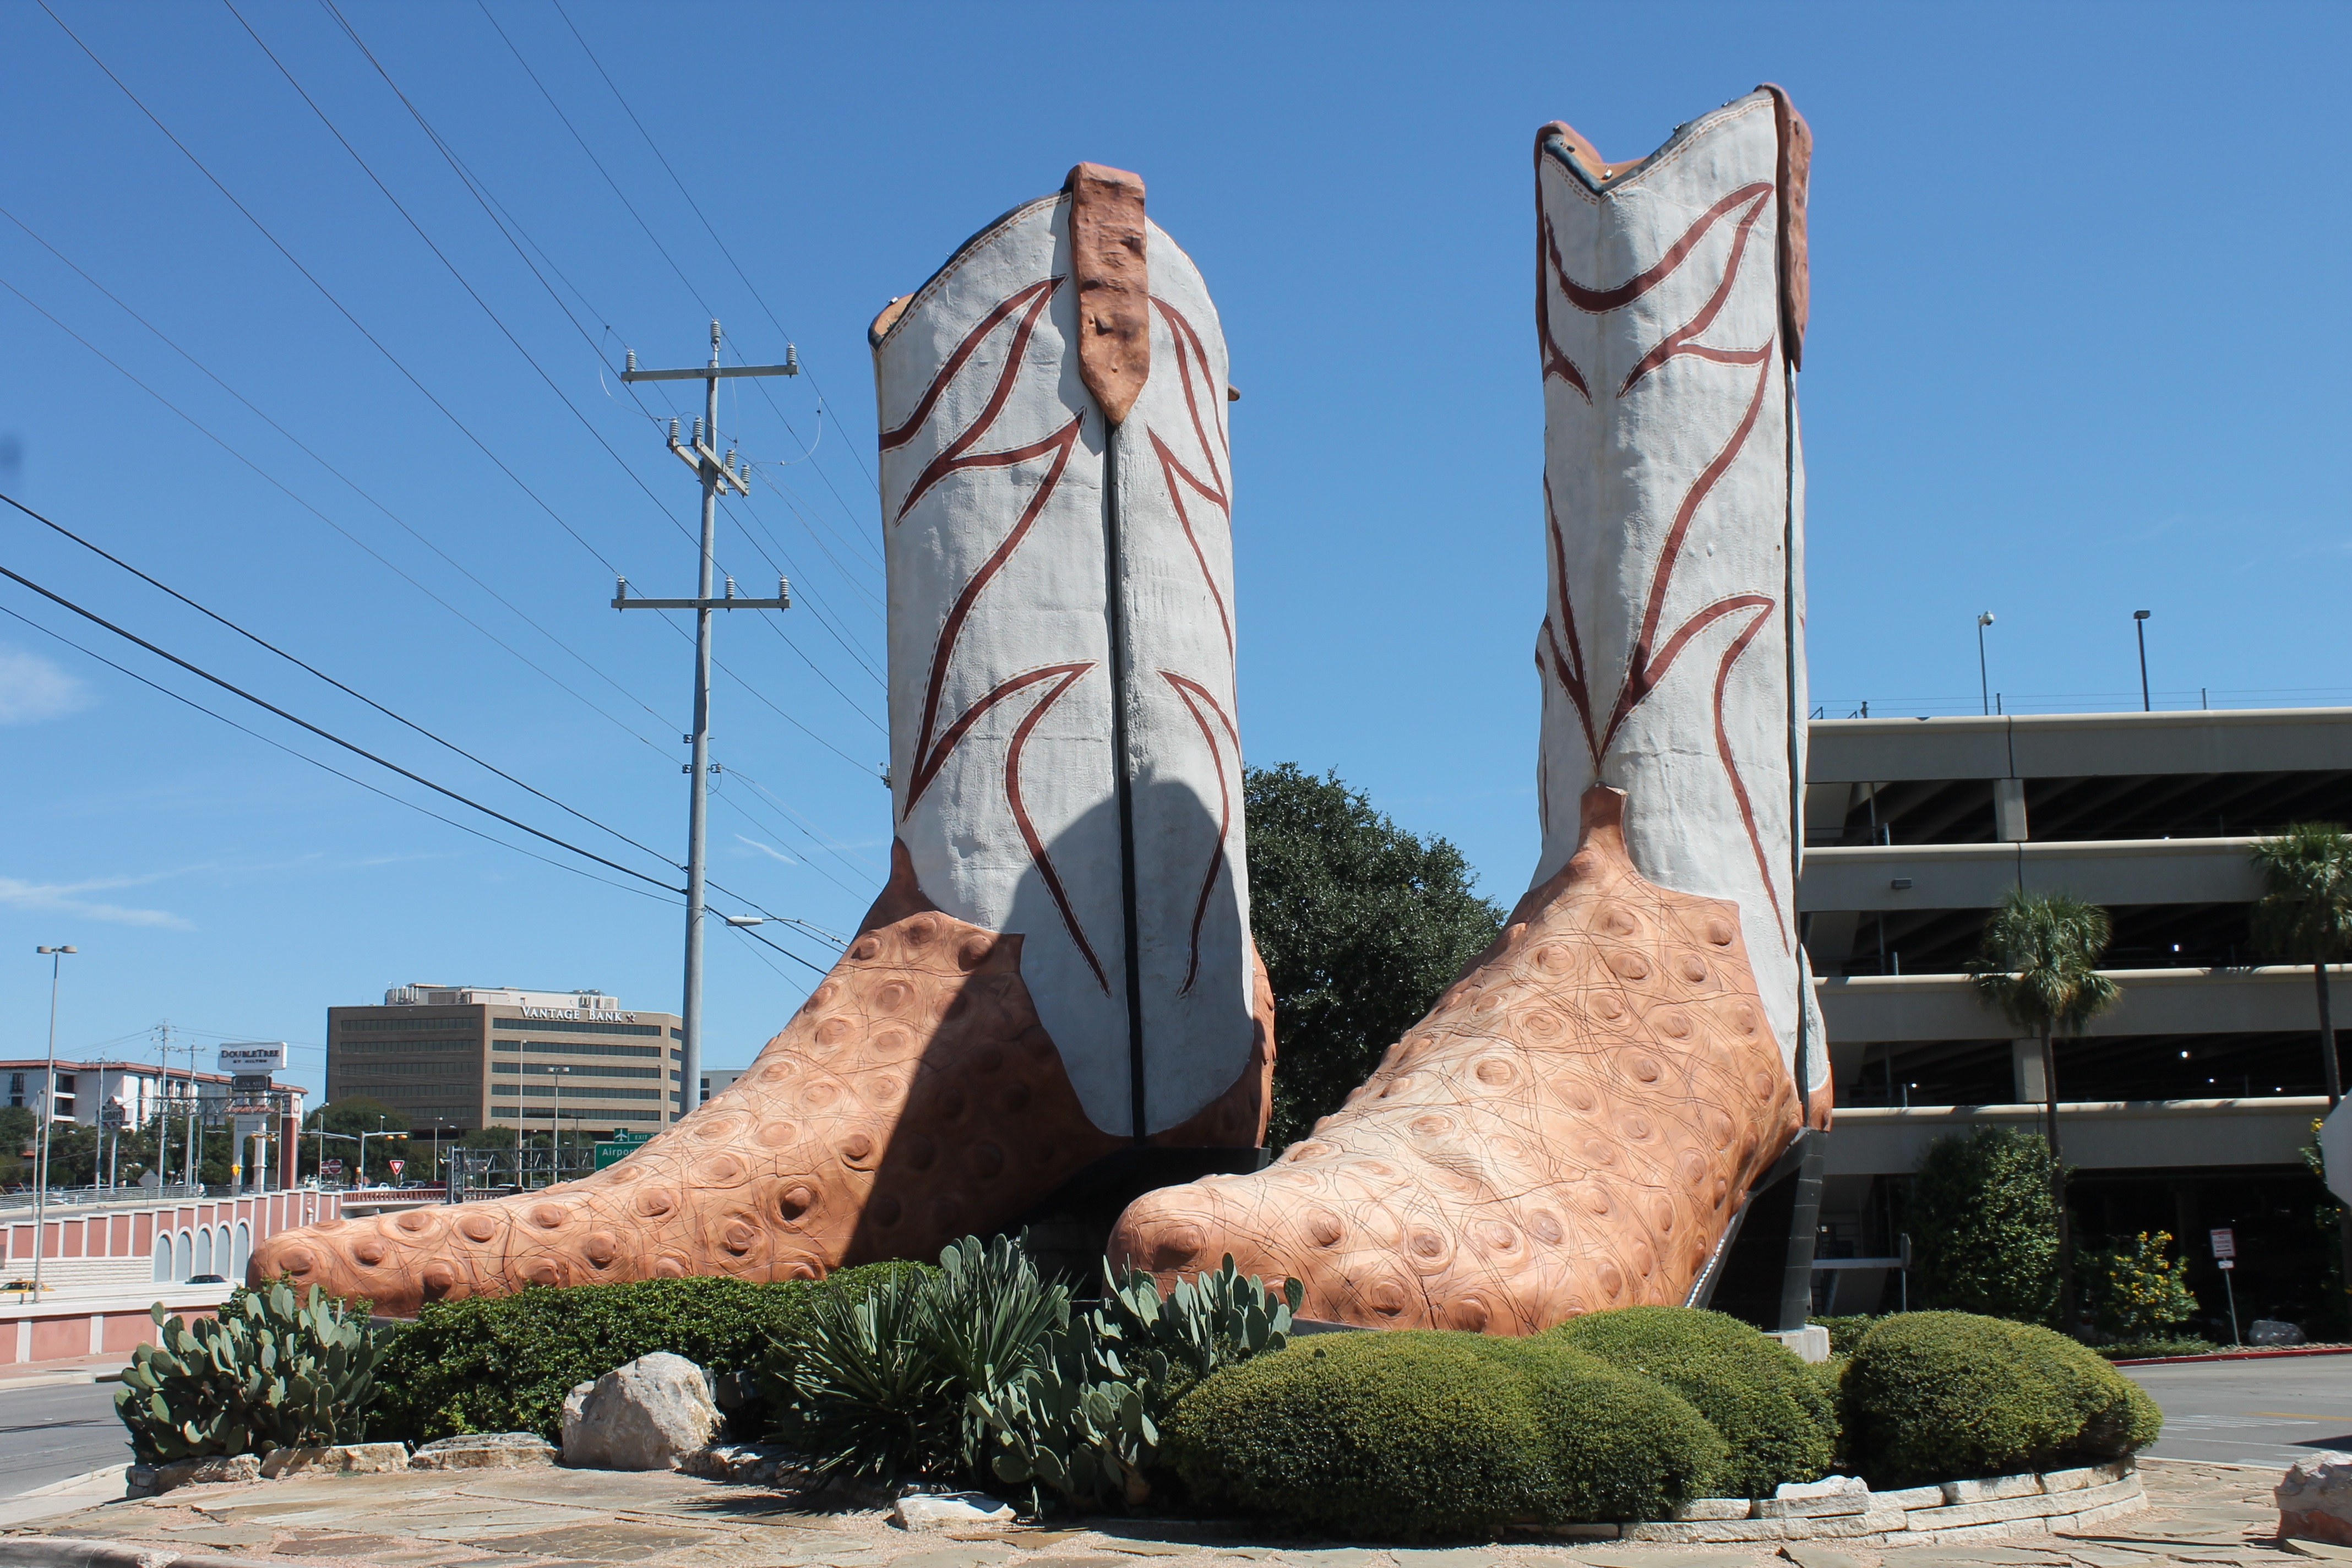
monument, vacation, statue, tourism, sculpture, art